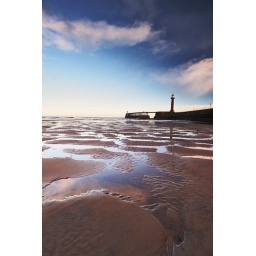
Deserted beach at low tide with pier and lighthouse set against an early morning sky